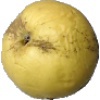
Label: golden_apple